Devala, India

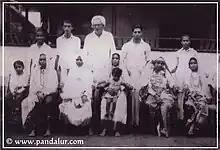
Kunalikutty Haji - A family photo 1930

He brought a large number of people from Malabar to work on the estates, and became very close to the British administration, being recognized as Khan Bahadur Kunajalikutty. During this period in India, the non-cooperation movement against the British was in full swing. The Mappila rebels were agitated over the Khilafat issue, and determined to eliminate the people among the community who supported the British Raj. A group of Khilafat rebels went to Pandalur and completely destroyed the shop owned by Kunalikutty Haji, though his life was saved by his friend Malla Gawdar, chief of the Badagas community in Pandalur.